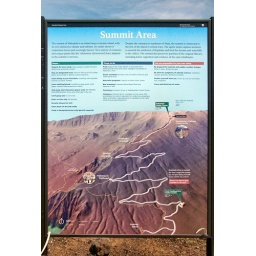
One of the signs in Haleakala National Park (note the depiction of the road to the Crater--all those switchbacks!)